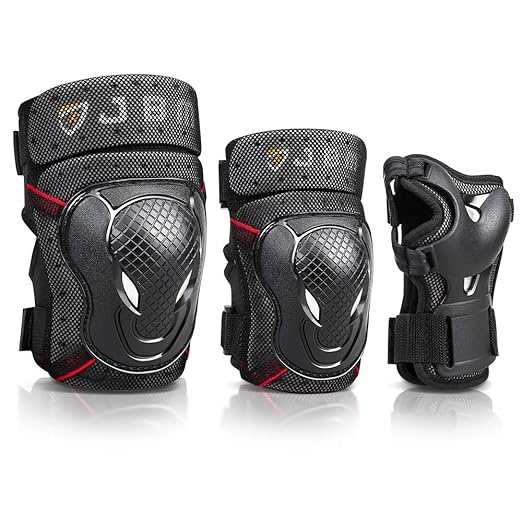
JBM Adult Youth Bike Knee Pads and Elbow Pads with Wrist Guards Protective Gear Set for Biking, Riding, Cycling and Multi Sports Scooter, Skateboard
About This Suitable for Adults; View Size Chart for Details Multiple adjustable elastic straps fit for various knee girths Made of tough and durable PP, PE materials with breathable Polyester sleeves to offer safety protection Appropriate for Roller skating, inline skating and riding bikes and scooters and other extreme sports Package: Wrist guard x 2, Knee pad x 2, Elbow pad x 2 Overview Brand : JBM Age Range (Description) : Adult Color : Black Material : Polyester, PE Foam, Plastic Closure Type : Pull On
Brand: JBM
Category: Sporting Goods > Outdoor Recreation > Cycling > Cycling Apparel & Accessories > Bicycle Protective Pads